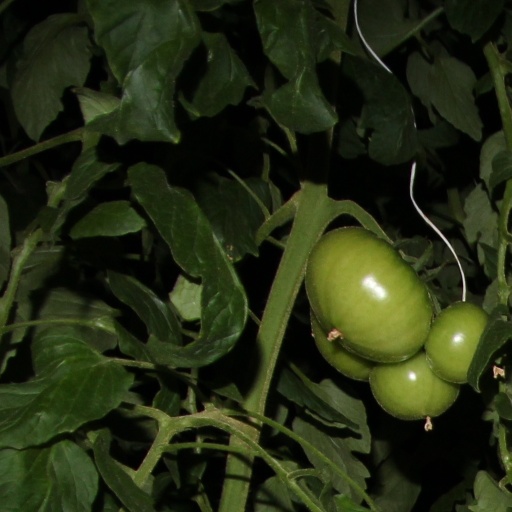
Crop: tomato